1972 visit by Richard Nixon to China

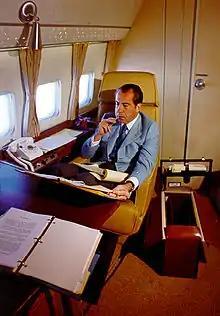
Nixon flies to China on Air Force 1.

Improved relations with the Soviet Union and the PRC are often cited as the most successful diplomatic achievements of Nixon's presidency. After World War II, Americans saw relations between the United States and the Soviet Union deteriorating, the Soviets consolidating communist allies over much of Eastern Europe, and the potential victory of CCP forces in the Chinese Civil War. Many Americans were concerned that communists might dominate schools or labor unions.